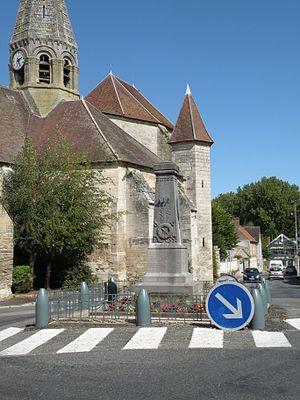
monument aux morts de Cauvigny
L'église Saint-Martin est une église catholique paroissiale située à Cauvigny, dans le département de l'Oise, en France. Sa fondation remonte au moins au XIᵉ siècle, et le mur méridional de la nef englobe des vestiges de cette époque. Sinon, l'église est principalement de style gothique flamboyant, et date pour l'essentiel du premier tiers du XVIᵉ siècle, mais elle comporte des éléments intéressants de deux campagnes de construction au XIIᵉ siècle. Ce sont d'abord trois voûtes d'ogives archaïques des années 1140, sans leurs supports, dans le collatéral nord ; puis le croisillon sud des années 1150 / 1160, qui a été repris à la période flamboyante ; et surtout un élégant clocher octogonal de la fin du XIIᵉ siècle avec une lanterne coiffée d'une flèche de pierre, qui compte parmi les plus beaux représentants de ce type de clocher dans la région. Le clocher, le croisillon sud, la tourelle d'escalier polygonale et la haute abside des années 1520 forment un ensemble pittoresque. À l'intérieur, l'architecture du chœur est tout à fait remarquable, notamment pour son plan octogonal.